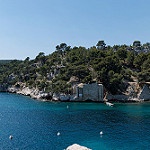
Label: sea